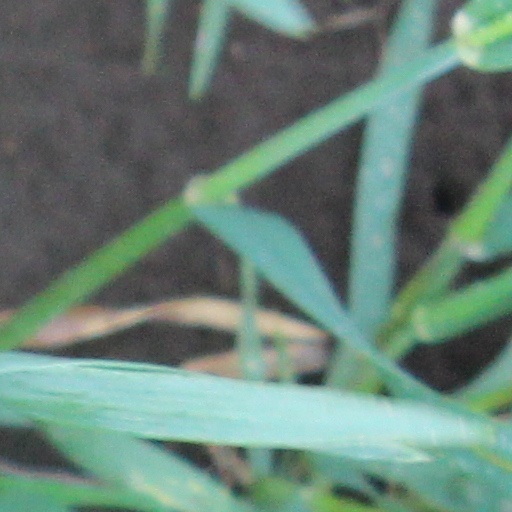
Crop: wheat